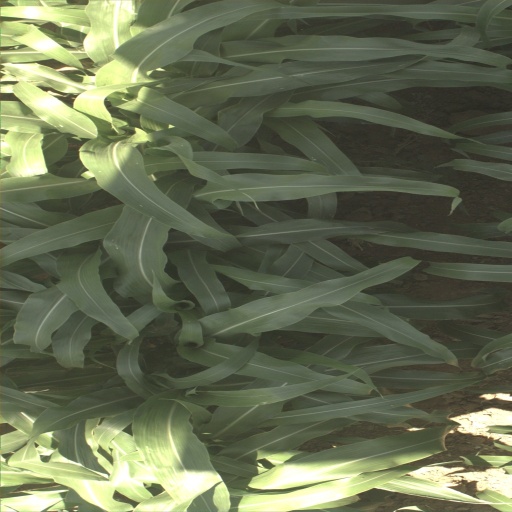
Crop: sorghum